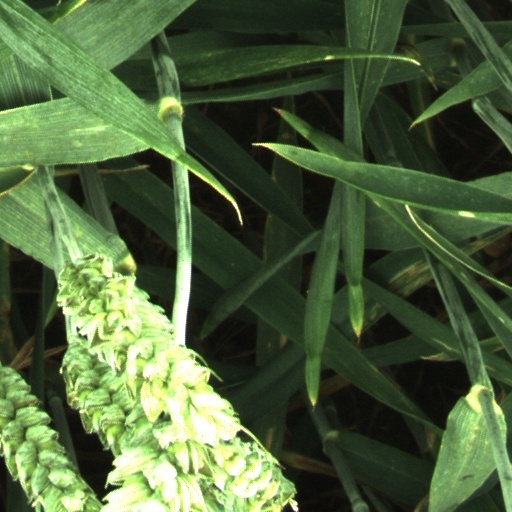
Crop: wheat